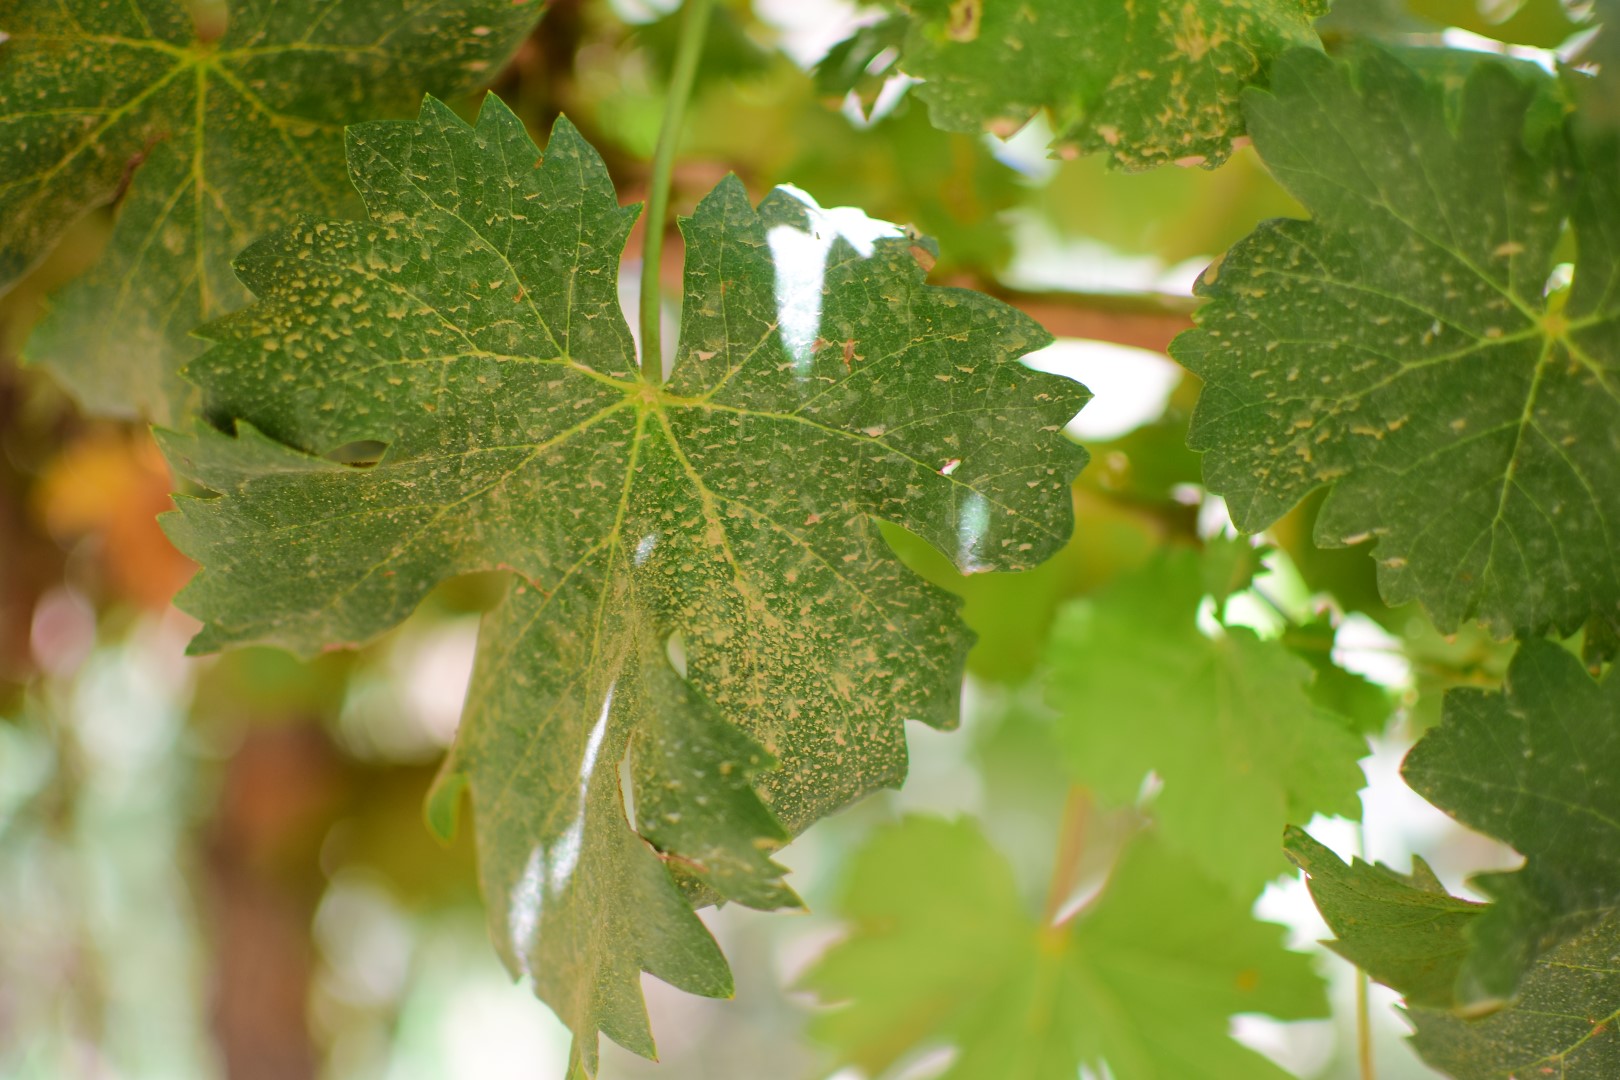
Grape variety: Frinsi